224

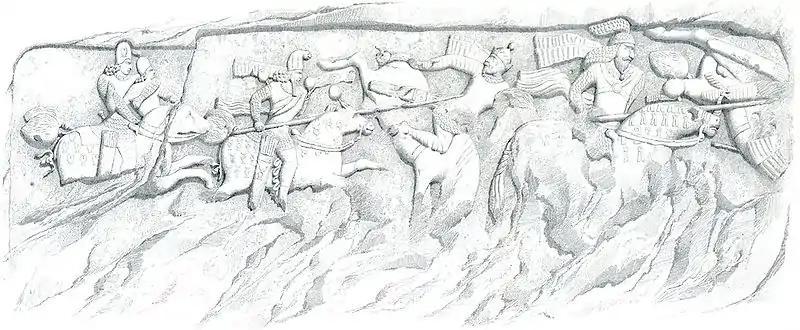
The Ardashir relief at Firuzabad (1840)

Year 224 (CCXXIV) was a leap year starting on Thursday of the Julian calendar. At the time, it was known as the Year of the Consulship of Iulianus and Crispinus (or, less frequently, year 977 "Ab urbe condita"). The denomination 224 for this year has been used since the early medieval period, when the Anno Domini calendar era became the prevalent method in Europe for naming years.